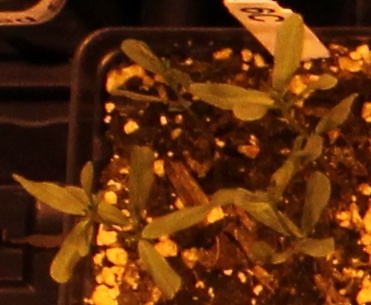
Label: Lentil